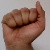
The image shows a hand gesture representing the letter 'A' in Indian Sign Language.